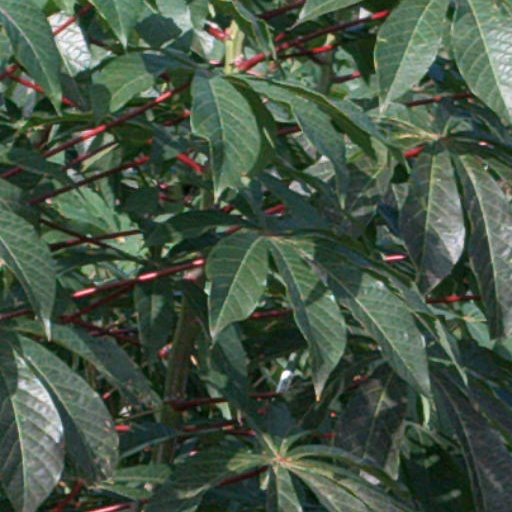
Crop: cassava